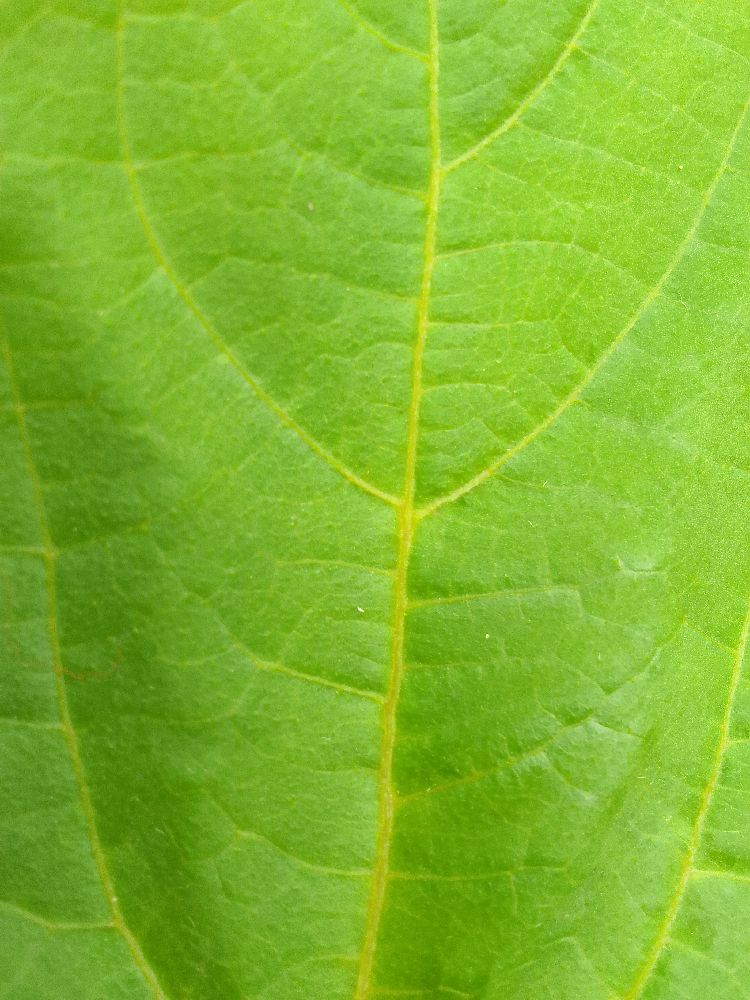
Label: healthy